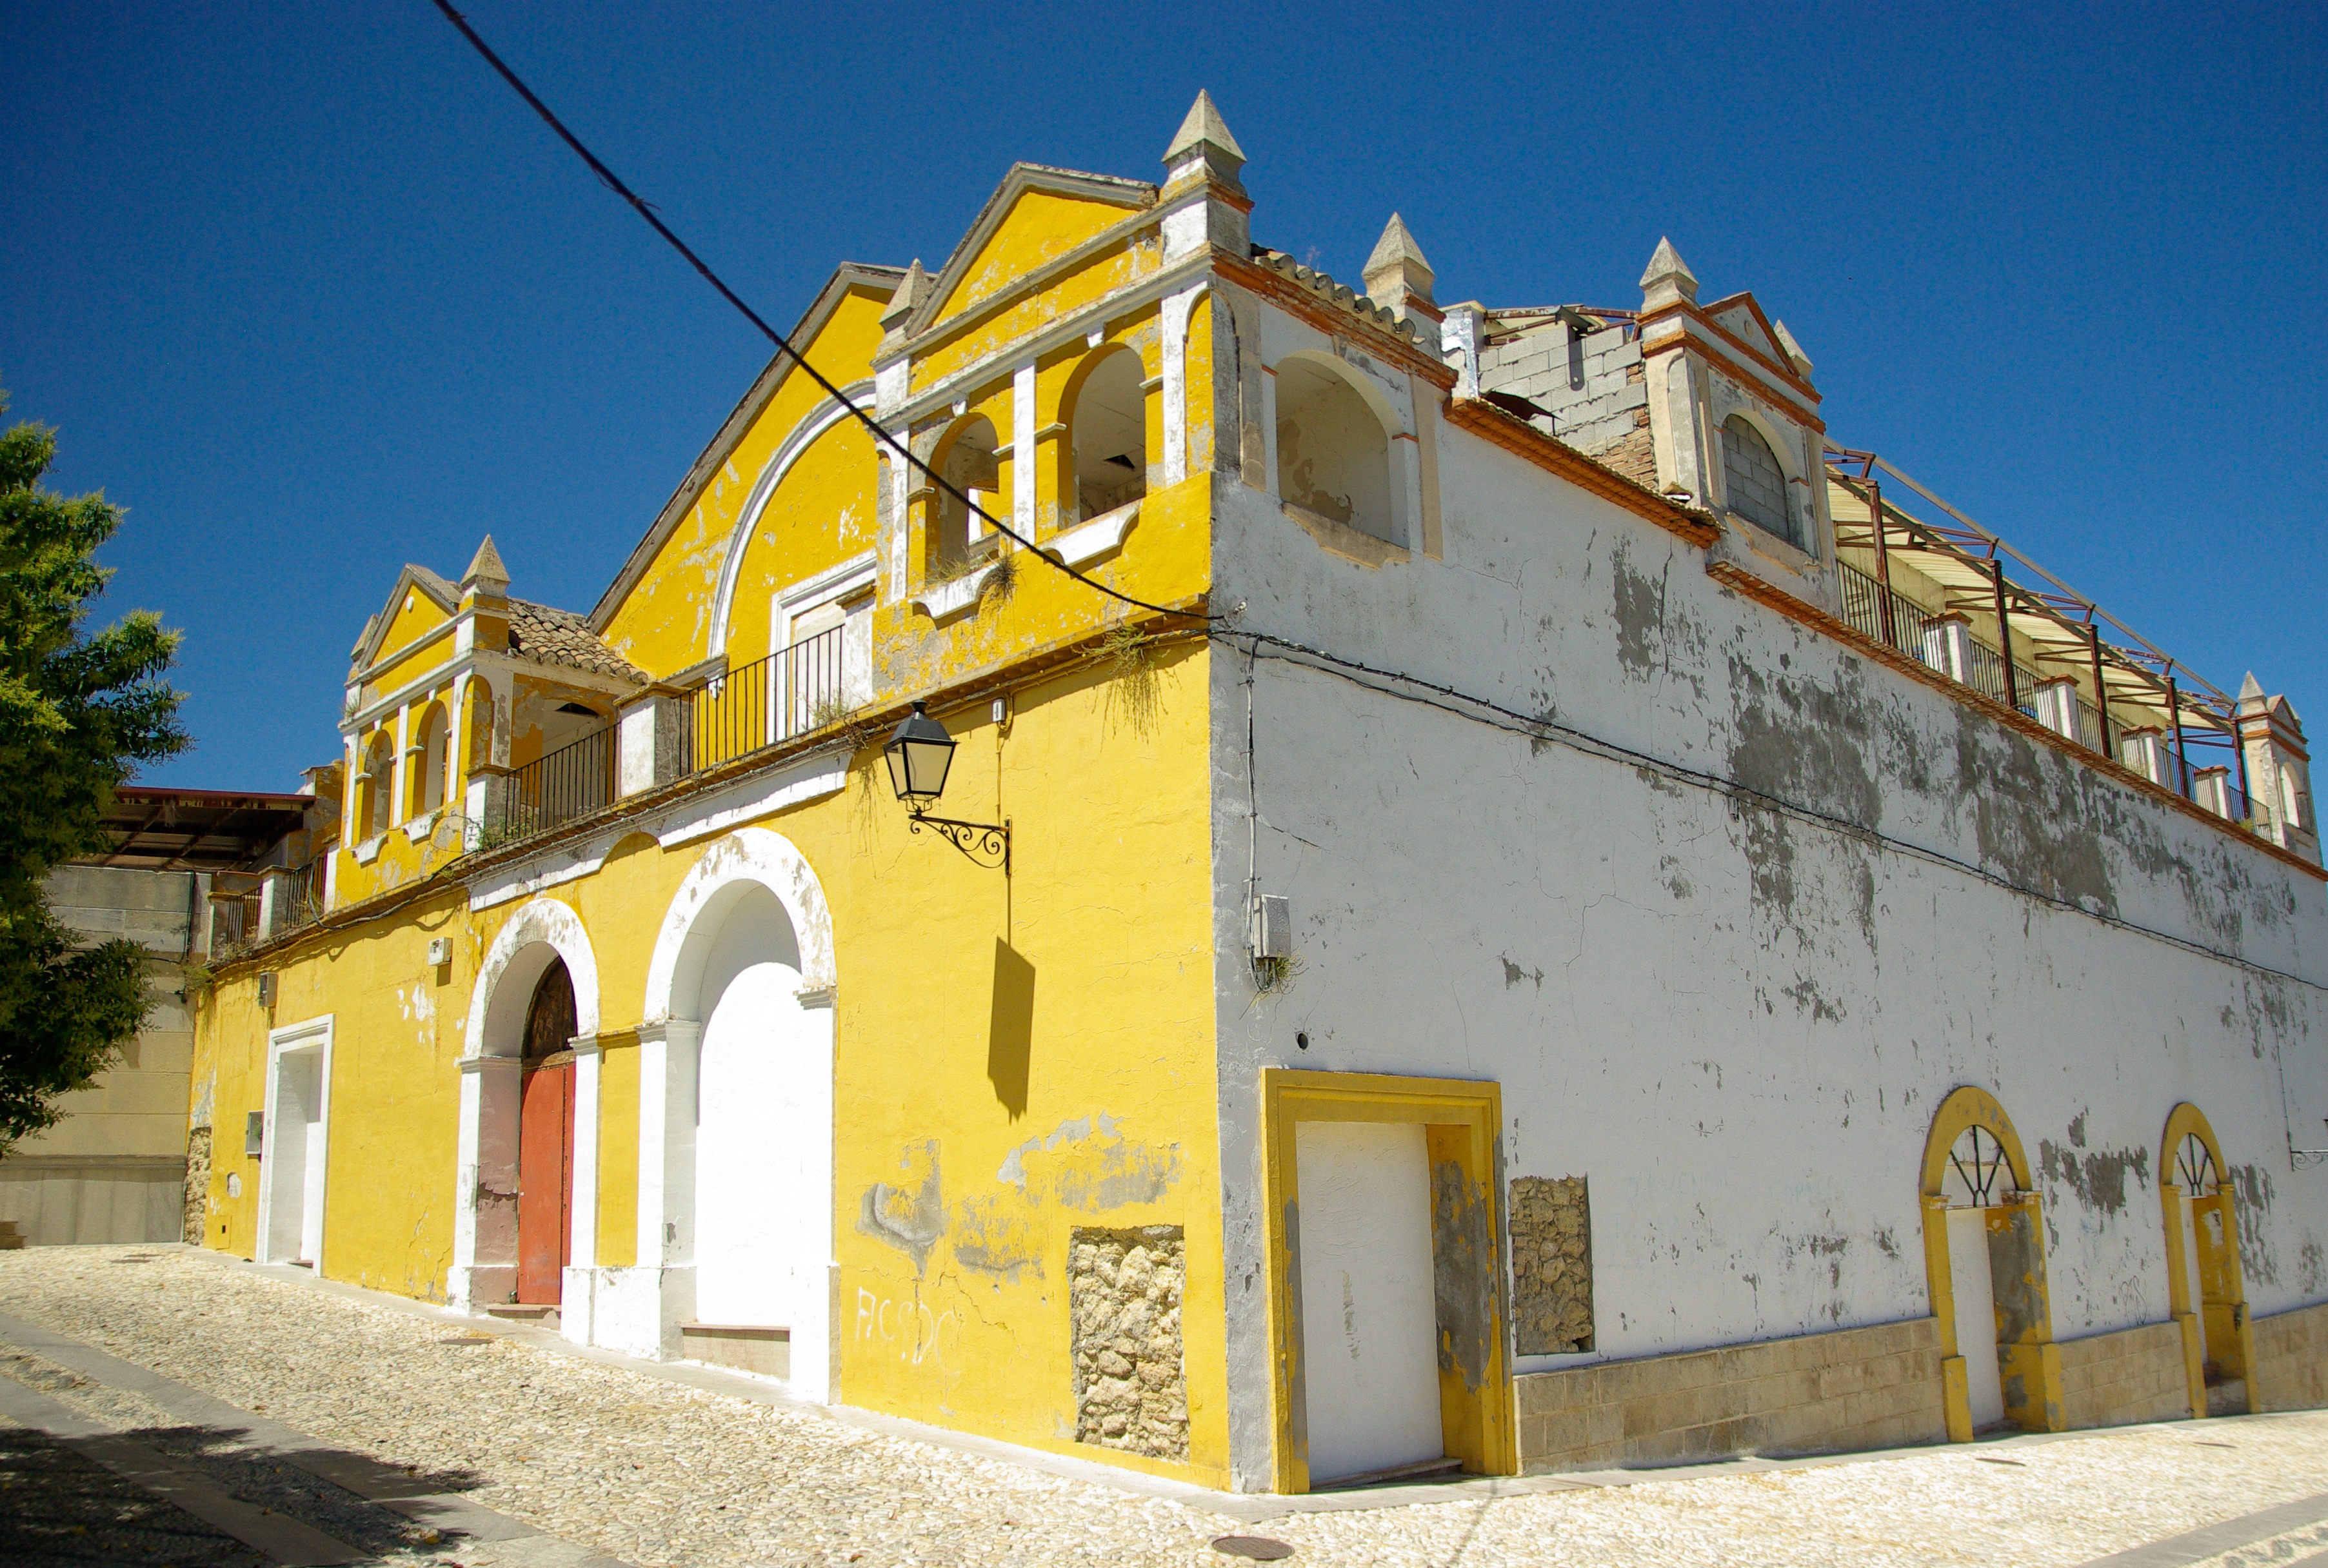
architecture, house, town, building, facade, old town, andalusia, alhama de granada